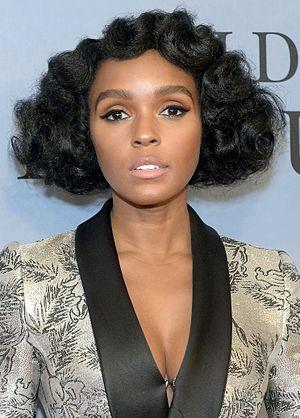
Janelle Robinson, dite Janelle Monáe, est une auteure-compositrice-interprète de soul music américaine, née le 1ᵉʳ décembre 1985 à Kansas City. Ses maisons de disques sont Bad Boy Records et Atlantic Records. Elle est nommée aux Grammy Awards en 2009, pour son titre Many Moons.